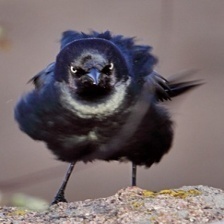
Species: COMMON GRACKLE
Scientific name: QUISCALUS QUISCULA